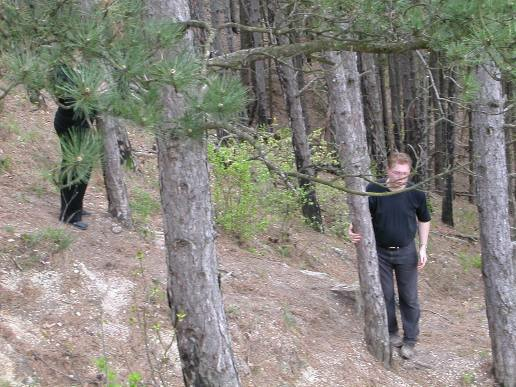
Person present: Yes